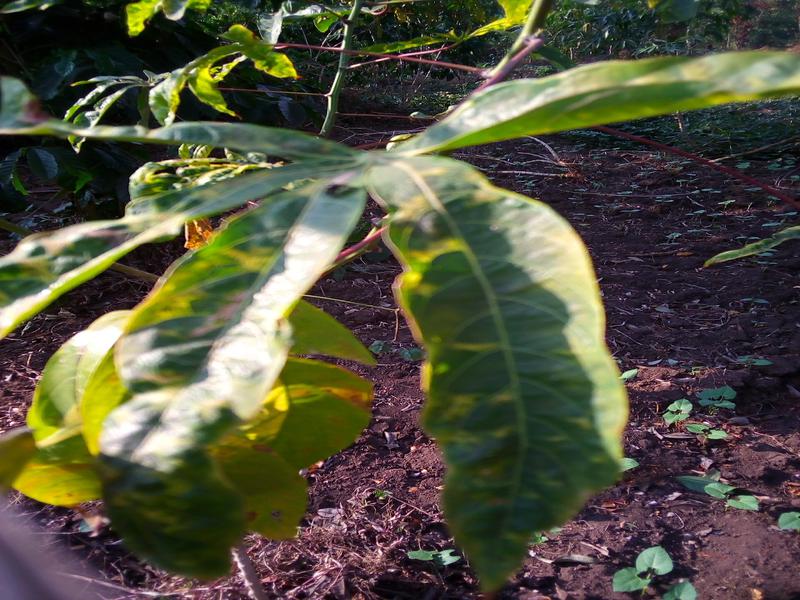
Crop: cassava
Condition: mosaic_disease